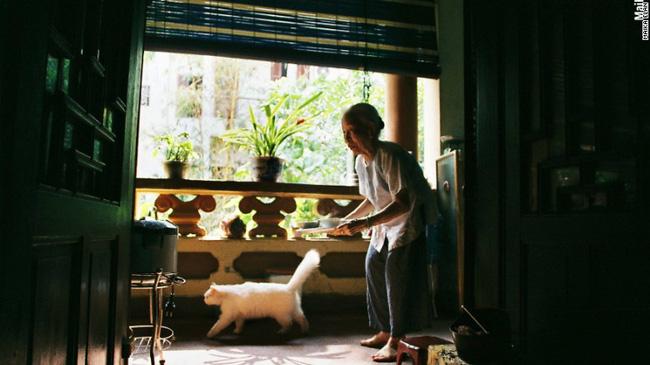
có một con mèo xuất hiện ở gần chỗ của bà cụ